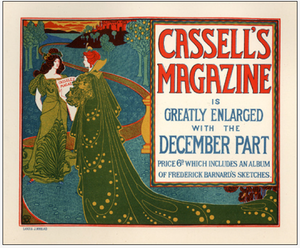
Le Cassell's Magazine est un périodique illustré britannique, hebdomadaire puis mensuel, fondé en 1853 à Londres, et qui prend fin en 1932, après une fusion avec Storyteller. De par son chiffre de vente et sa notoriété dans le monde anglo-saxon, il reste l'un des premiers magazines populaires de la fin de l'époque victorienne.